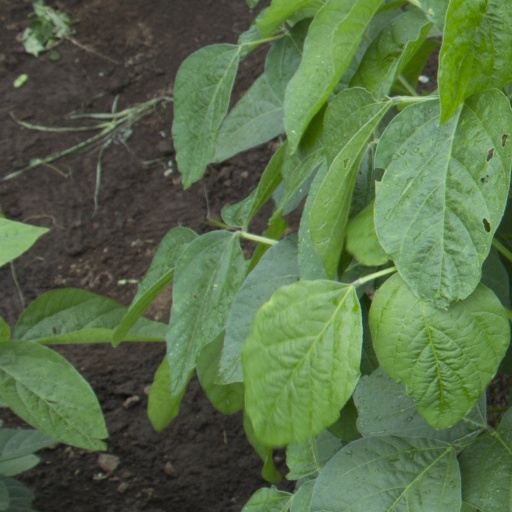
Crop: soybean